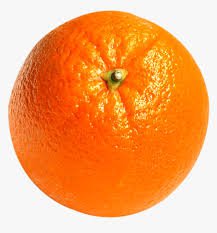
Label: Orange